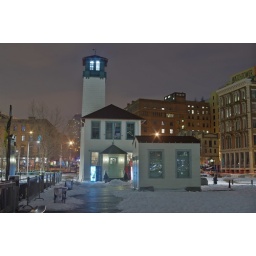
The white house is now an ice cream parlor which comes in handy during the summer.